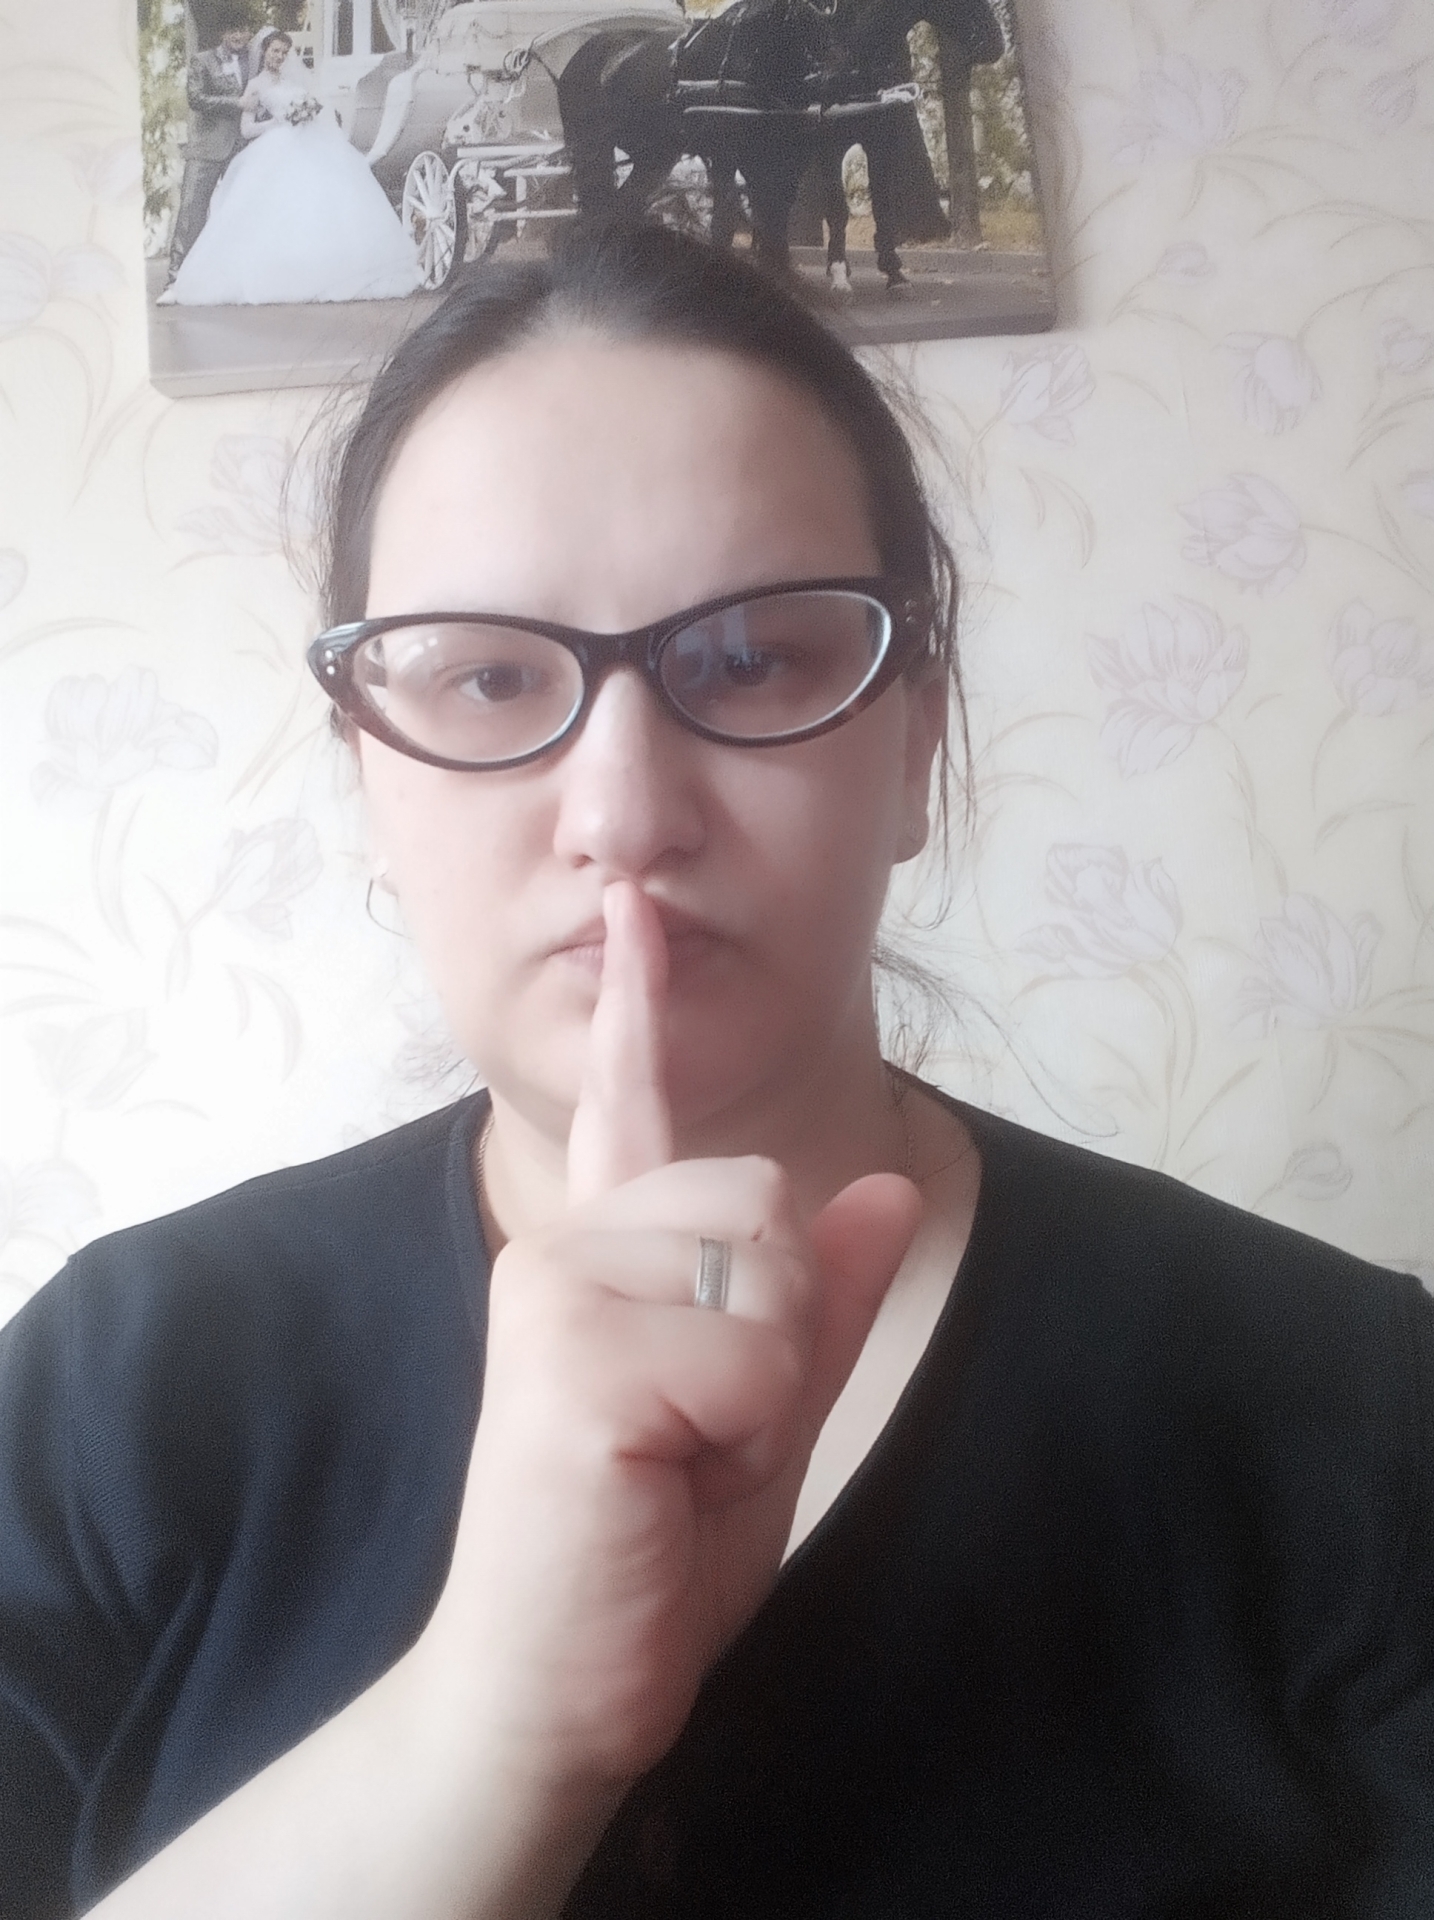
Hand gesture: mute